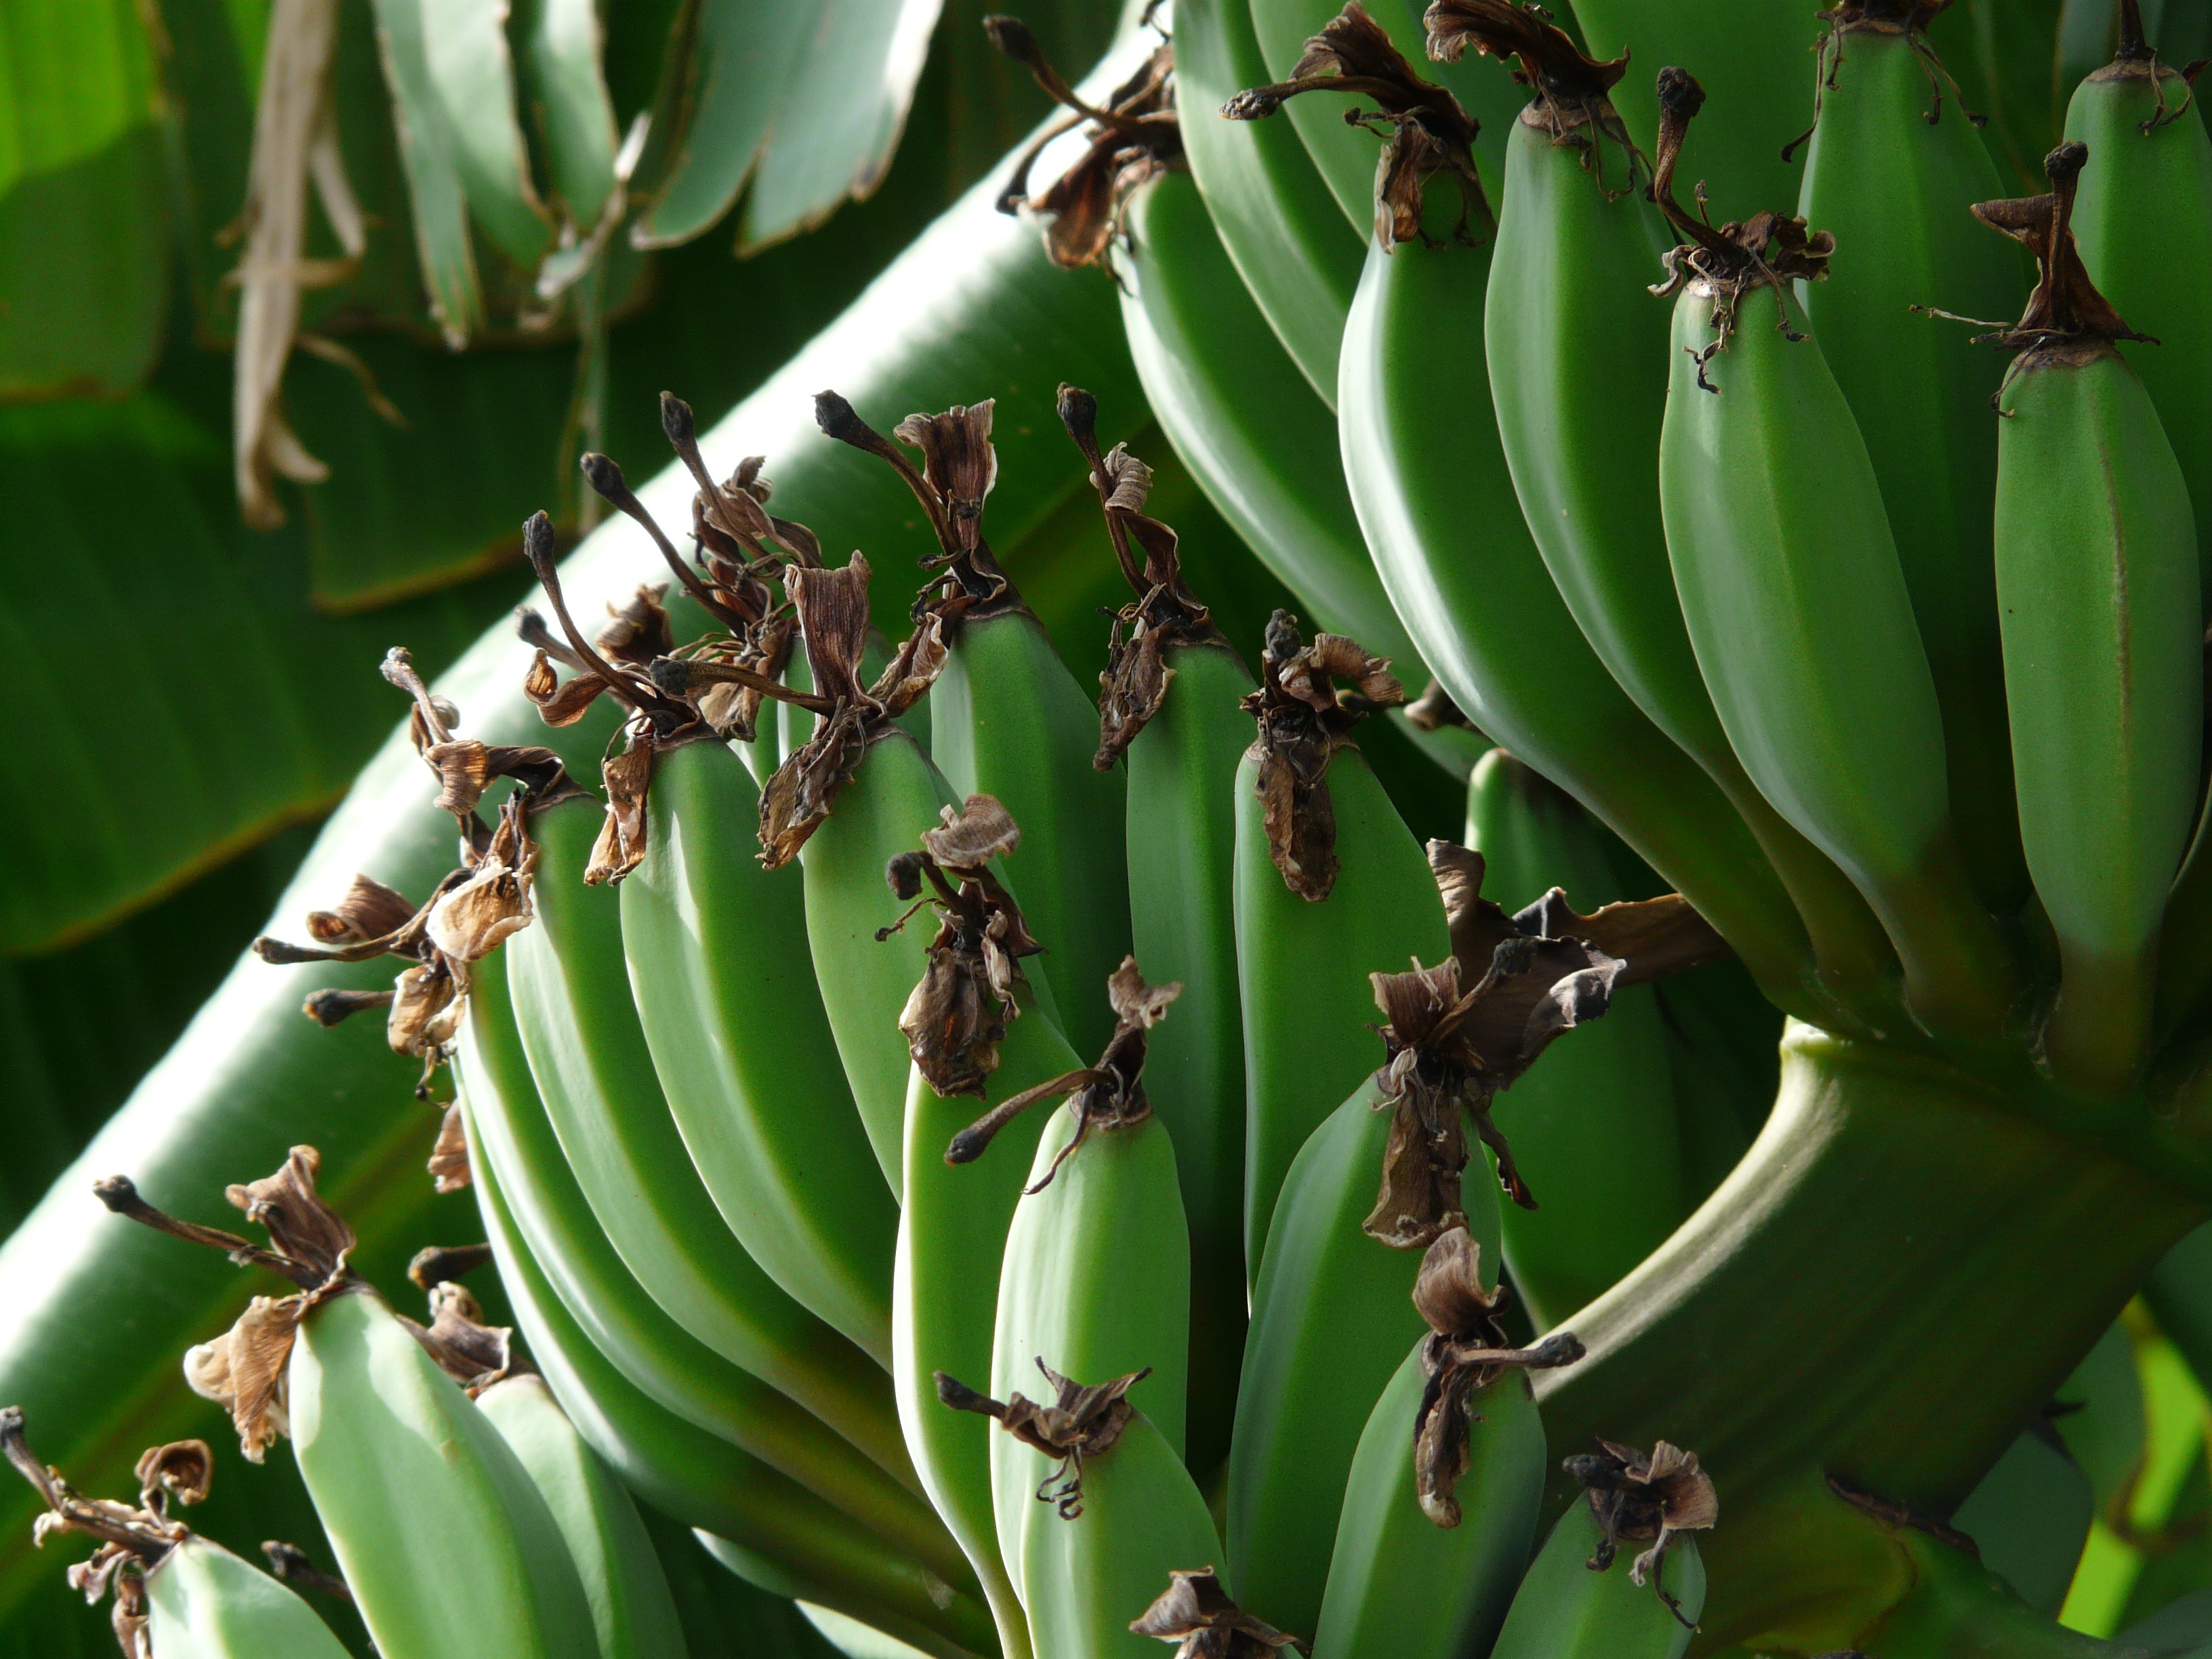
tree, branch, plant, fruit, leaf, flower, green, jungle, produce, botany, banana, healthy, flora, delicious, bananas, shrub, tasty, fruits, vitamins, tropics, macro photography, flowering plant, banana plant, plant stem, woody plant, land plant, arecales, obstbanane, musaceae, dessert banana, bananas musa, banana bunch